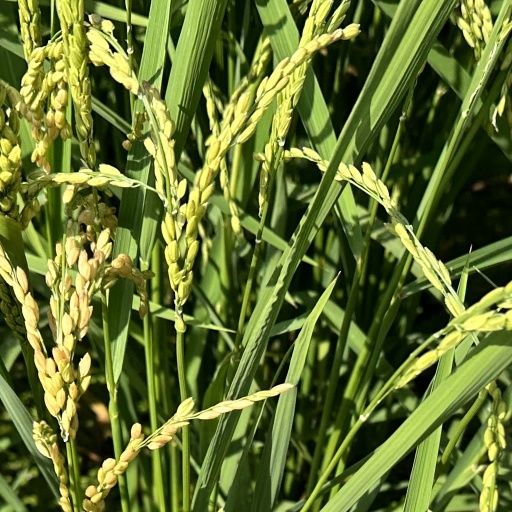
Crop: rice